Zwingerhaus

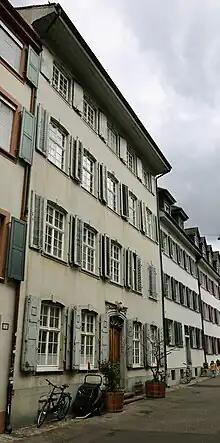
Zwingerhaus

The Zwingerhaus is located on Nadelberg 23a in Basel, Switzerland. It is named Zwingerhaus in memory of the physician Theodor Zwinger, who bought the house in 1572. It is first mentioned in 1345, then in possession of the family "zum Walpach", why it also called House zum Walpach or Walpachhaus. The house was and is located in one of the finest neighborhoods of Basel. In 1577 Theodor Zwinger called the Nadelberg a most noble and silent street. The Nadelberg translates into "Mountain of the Needle", and while the Nadelberg is not really a mountain the street follows the crest along the valley of the Birsig creek. In its neighborhood the well established families from Basel built their residences.